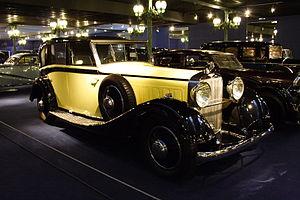
Cette liste présente les véhicules automobiles protégés au titre des monuments historiques en France.
L'Hispano-Suiza J12 est une automobile à moteur V12 de luxe et de prestige, produite à 114 exemplaires entre 1931 et 1938 par le constructeur automobile franco-suisse-espagnol Hispano-Suiza.